Hobby horse

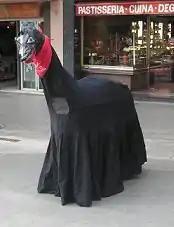
The mule of Sant Feliu de Llobregat, Catalonia, Spain

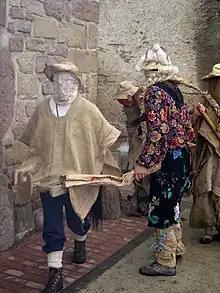
"Zaldiko", a Basque hobby horse in Lantz, Spain

The city of Kraków has a hobby-horse called the "Lajkonik" which traditionally appears on the first Thursday after the religious feast of Corpus Christi and parades through the streets, collecting money, accompanied by musicians and costumed followers, some in traditional Polish costume, others in oriental dress, who carry horsetail insignia. The colourful costume of the "Lajkonik" represents a bearded Tatar warrior, who carries a golden mace and is mounted on a white horse. To be touched by the mace is said to bring good luck. The custom is said to have been carried on for 700 years, and various stories are told to explain its origins. The hobby horse has become an unofficial symbol of Kraków, and versions often appear as tourist attraction in the Market Square.